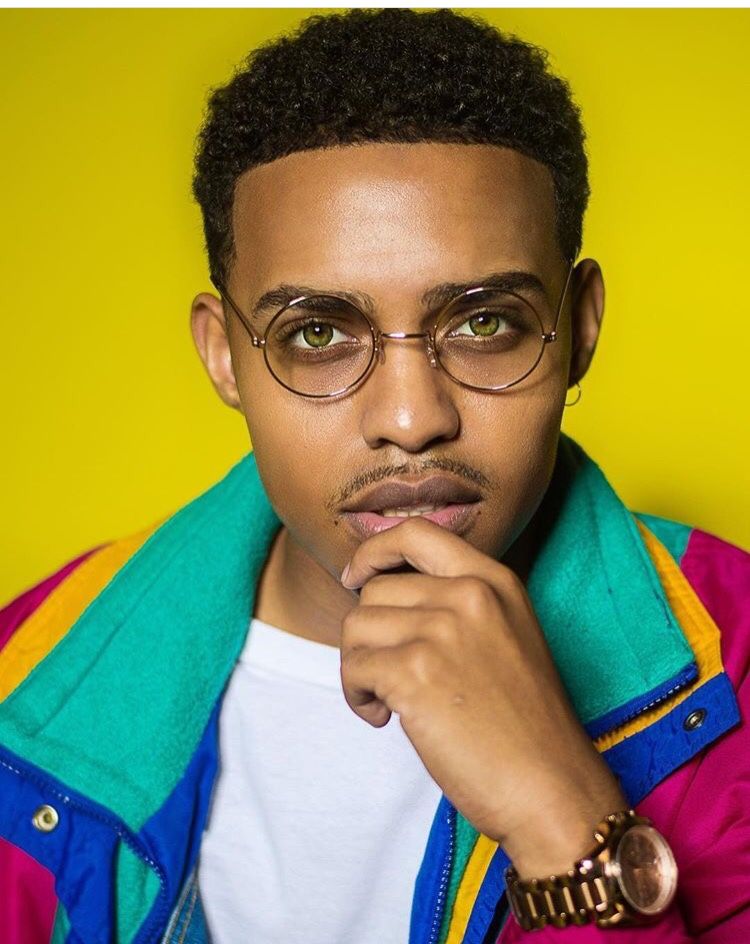
Gender: men